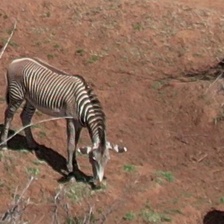
Pose orientation: right